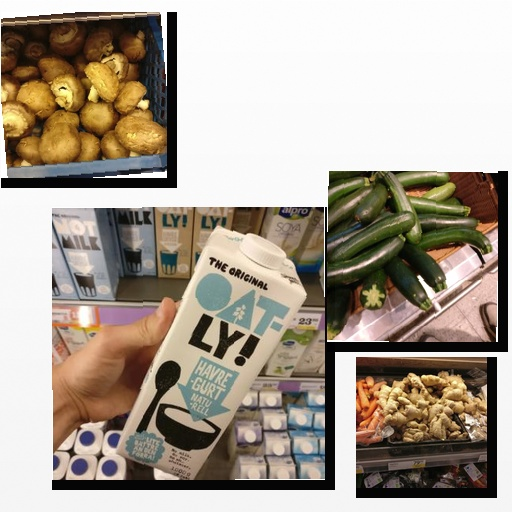
Food items: mushroom, ginger, zucchini, oat_yogurt